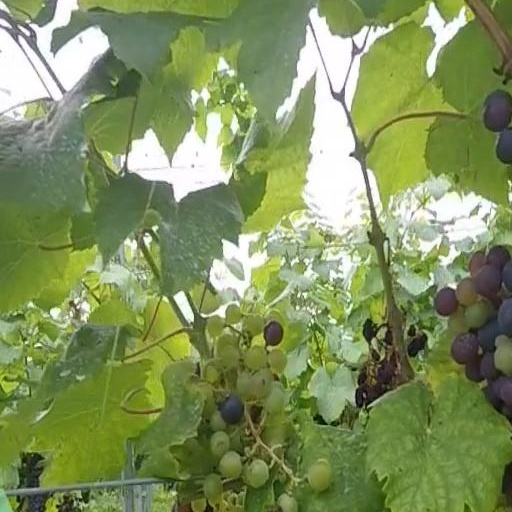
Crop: grape